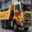
Label: truck